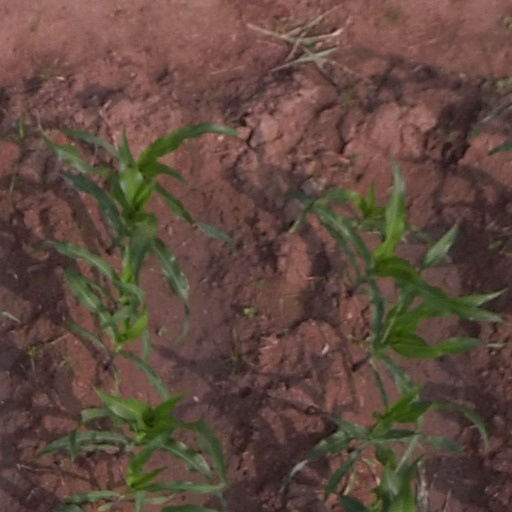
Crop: maize; corn